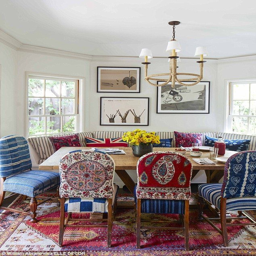
place : in the dining room , the star 's chairs have been gnawed at as they were brought from her old house and stand as a memorial to late dog